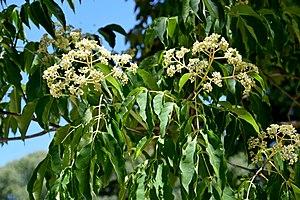
Arbre à miel au Jardin des plantes de Montpellier Polski: Tetradium daniellii w Jardin des plantes de Montpellier